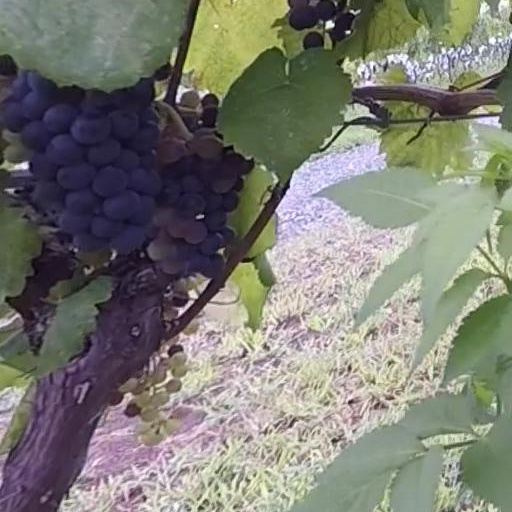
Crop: grape